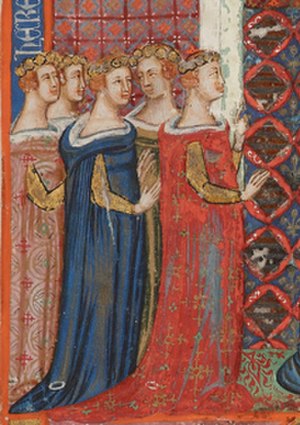
Margrete, grevinde af Anjou
Margrete, grevinde af Anjou var en italiensk prinsesse, der var sønnedatter af Karl 1. af Sicilien